Maritime history of California

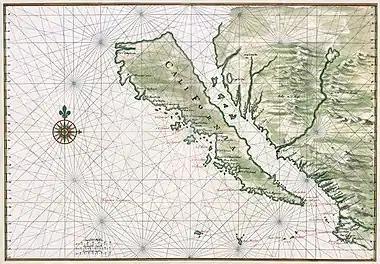
The "island" of California, from a map circa 1650. Restored. Ulloa's discoveries of 1539 were apparently still secret.

In 1539, Francisco de Ulloa under commission from the Viceroyalty of New Spain and New Spain (Mexico) conqueror, Hernán Cortés, explored the Gulf of California to the Colorado River—establishing Baja California as a peninsula. Ulloa then went south down the Baja California peninsula in the Gulf of California and rounding the tip of the peninsula turned north and explored the west coast of the Baja peninsula—perhaps to the 28th parallel (near the Isla Natividad). Ulloa's sailing ships battered by adverse winds and his men wracked by scurvy, returned to New Spain (Mexico) without exploring further.